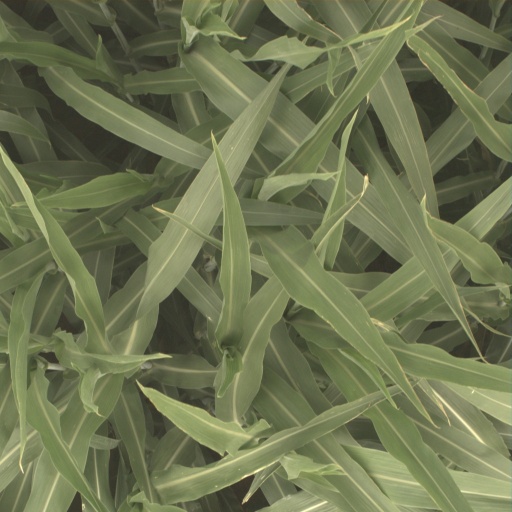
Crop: sorghum